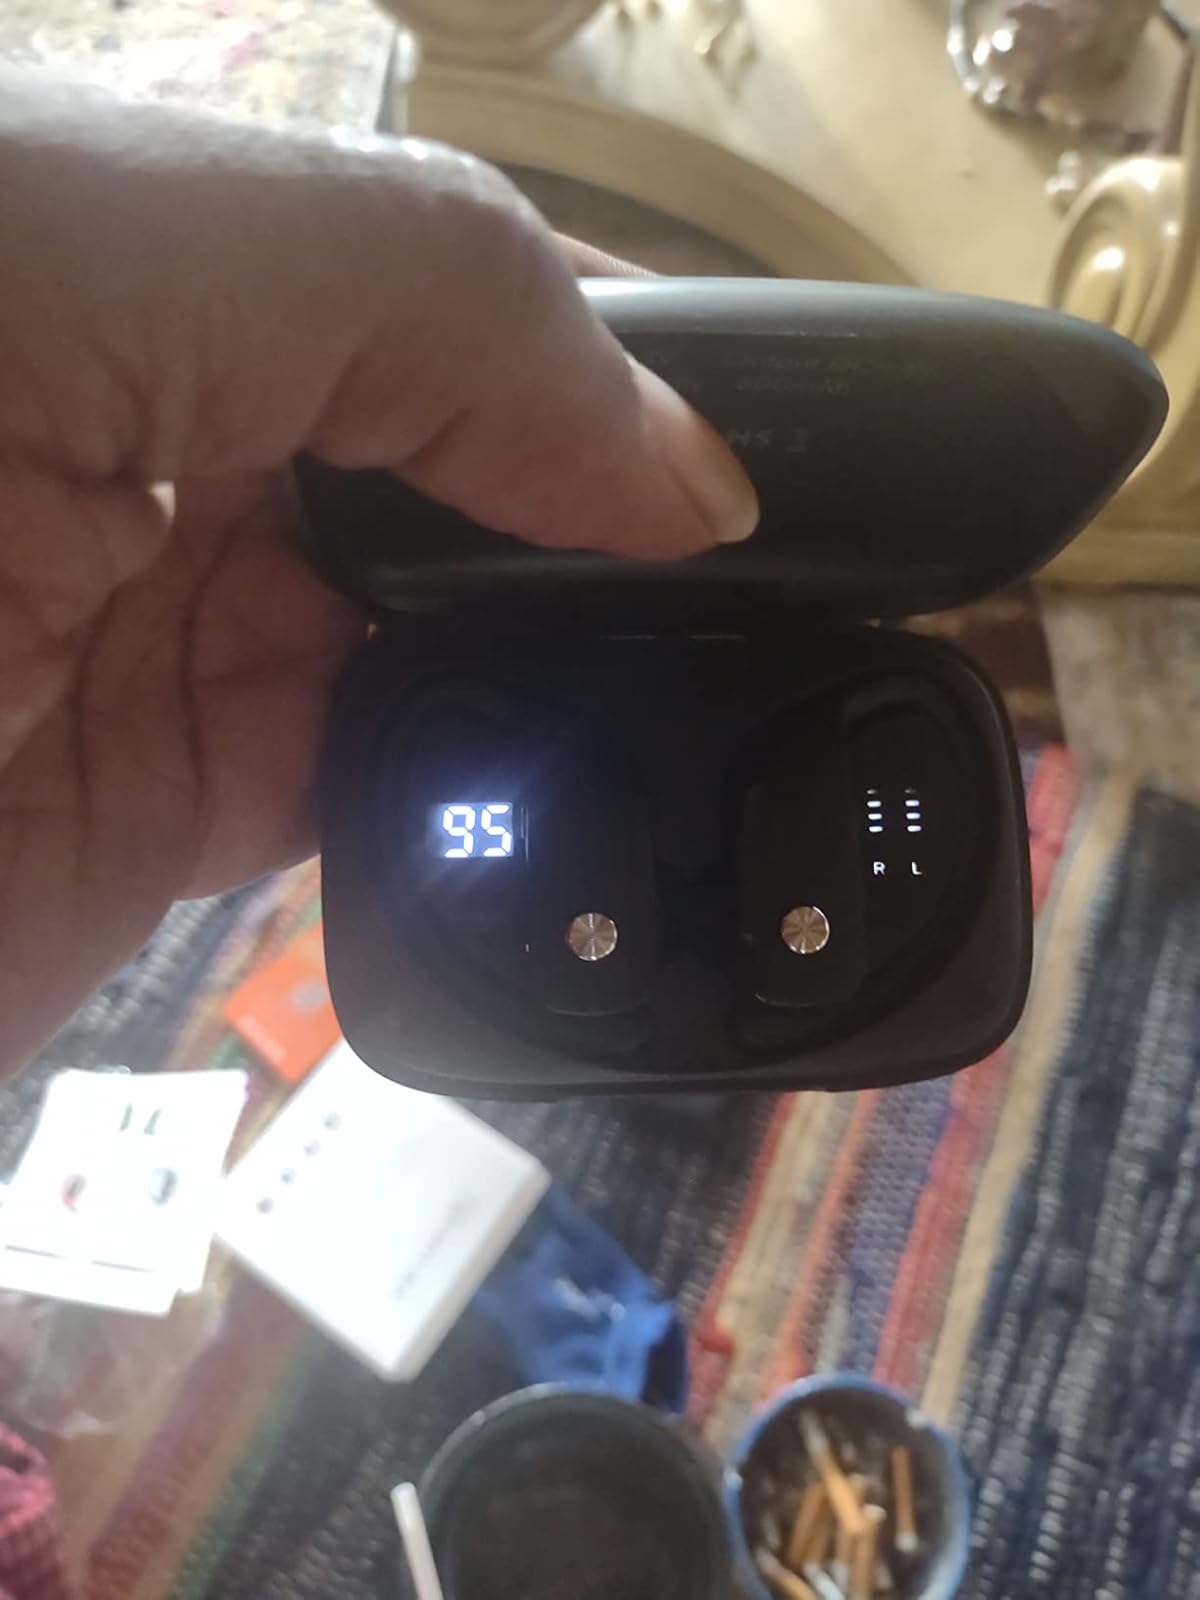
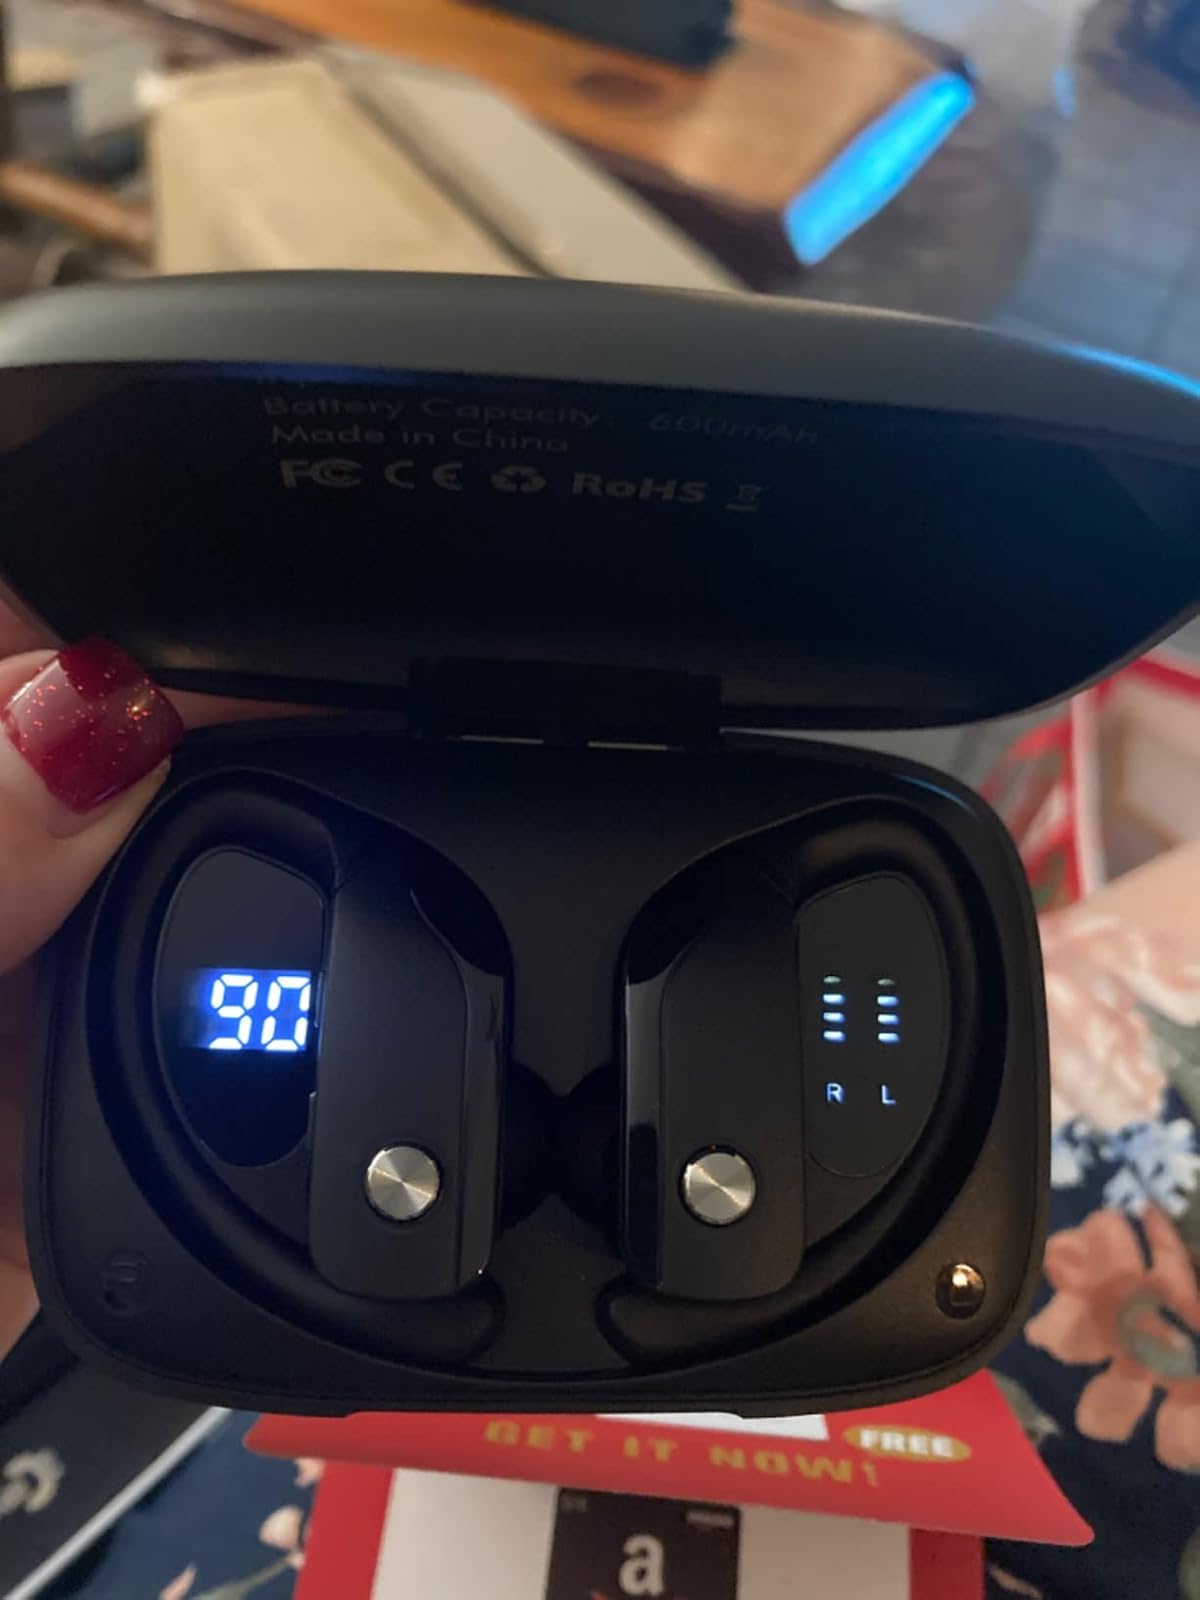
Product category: earbuds
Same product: yes